Sky position (RA, Dec in degrees): 122.407, 6.046
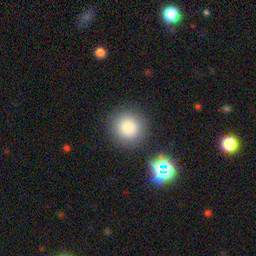
Galaxy morphology: Round Smooth Galaxies